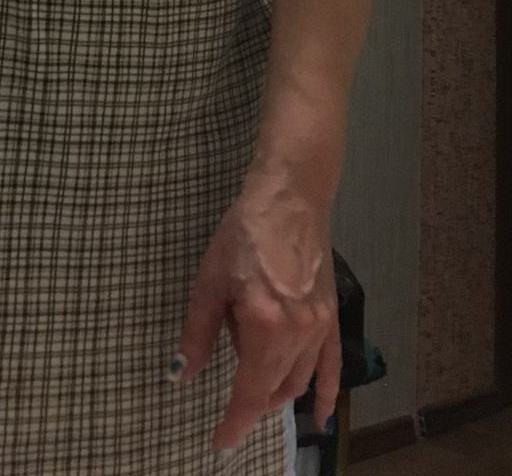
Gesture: no_gesture